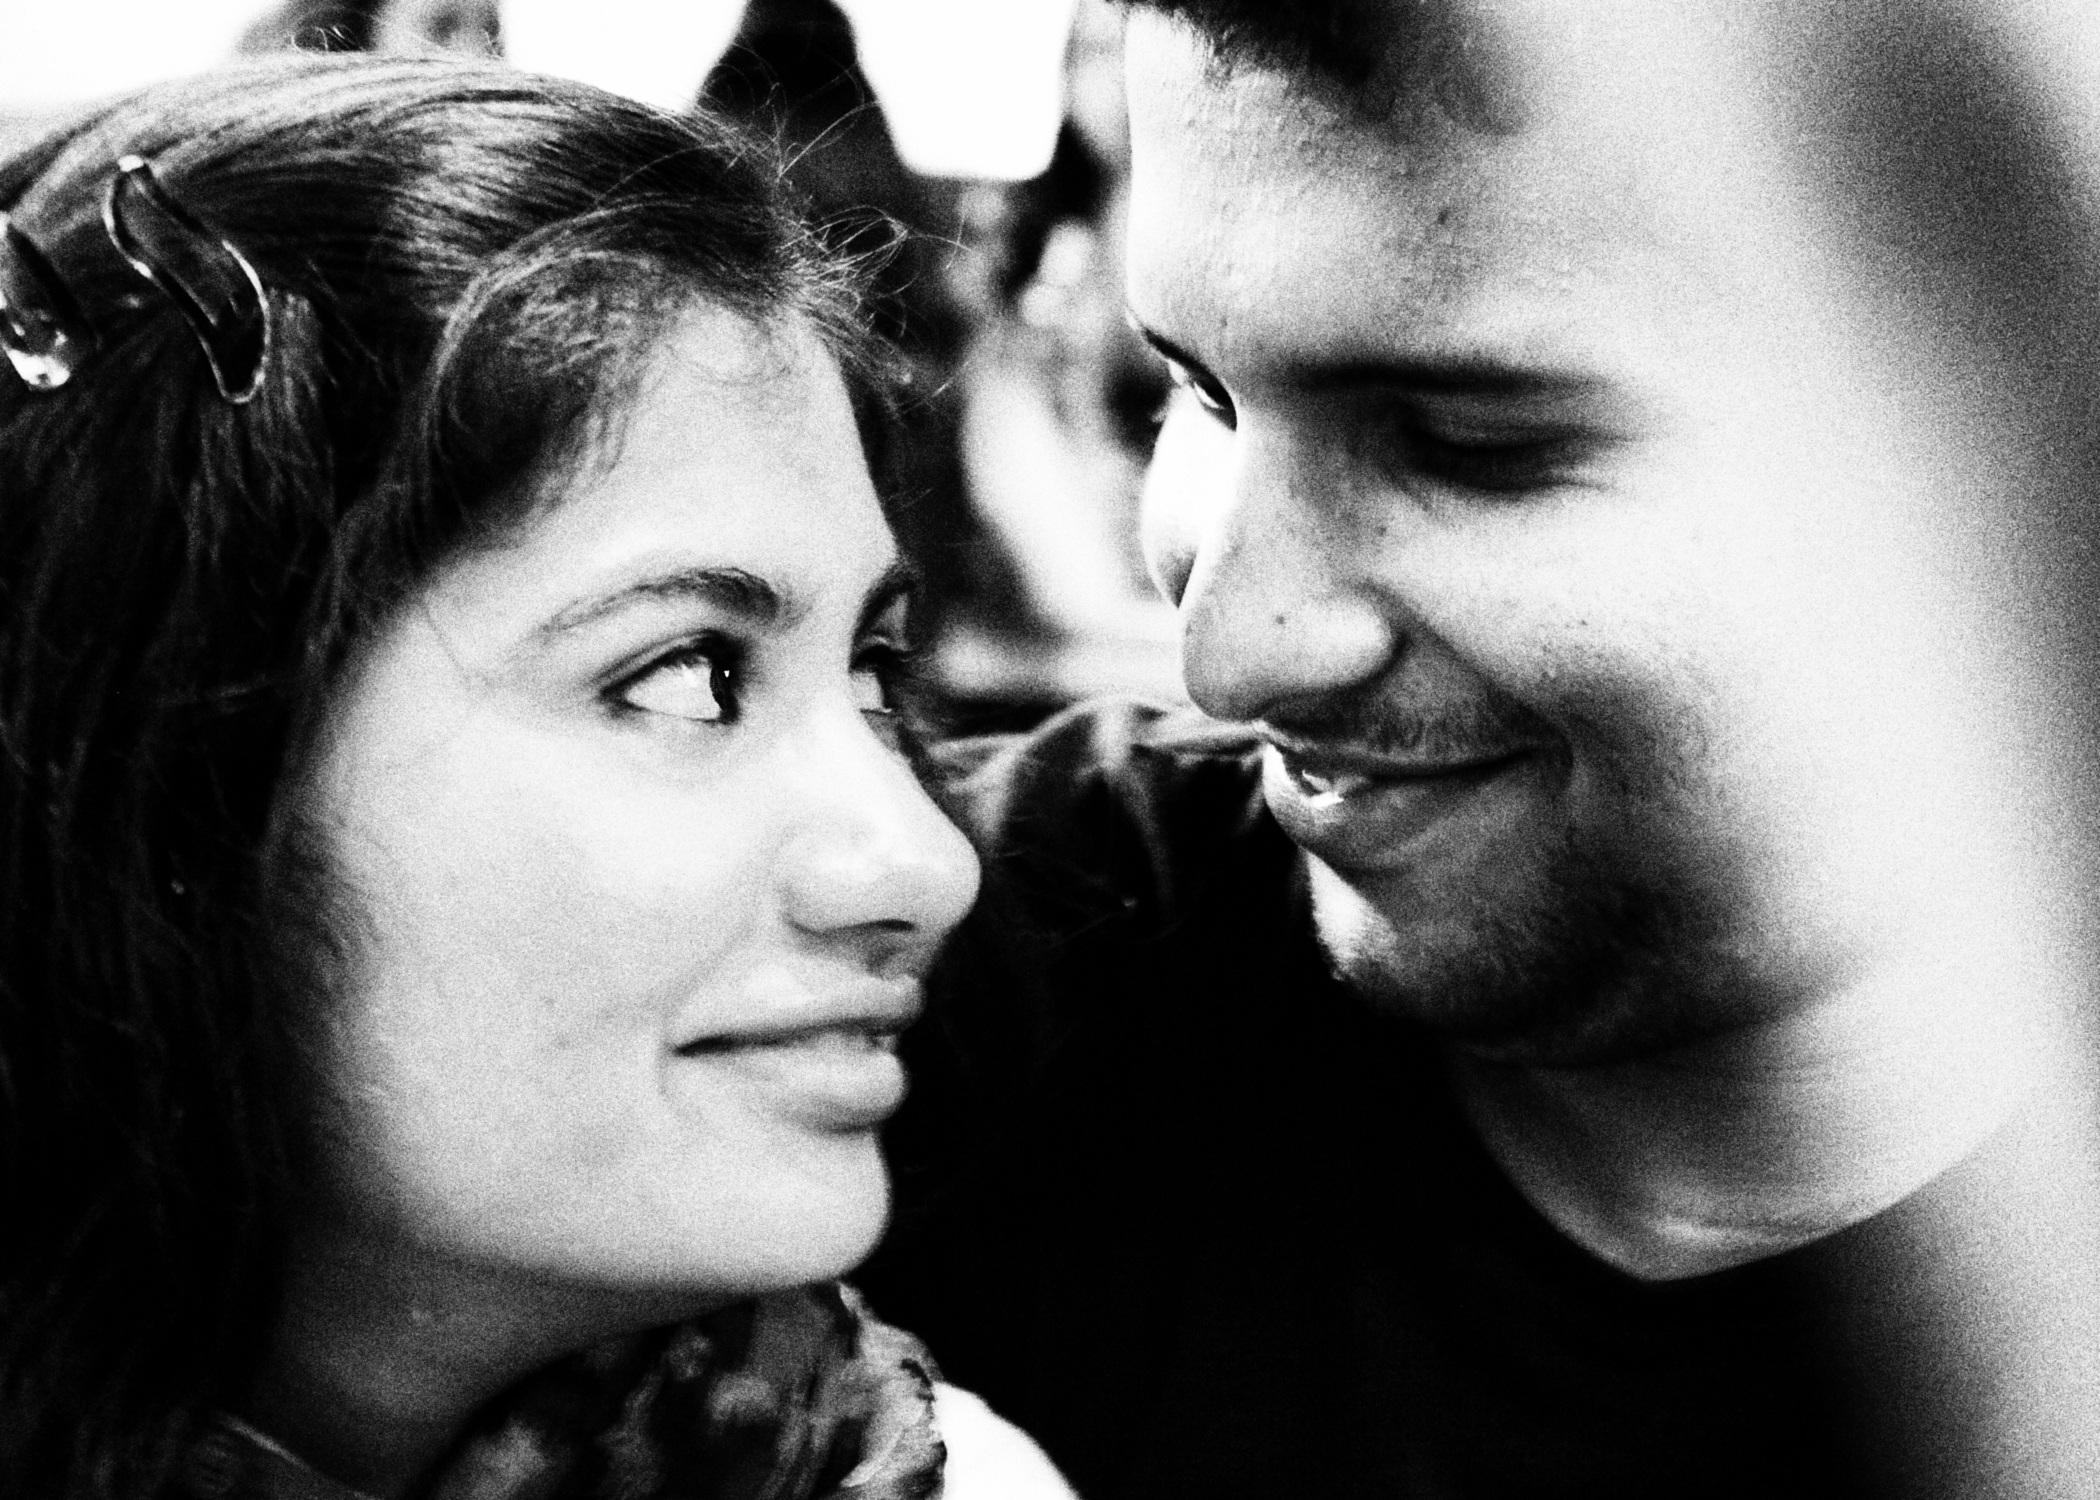
person, black and white, people, woman, photography, love, heart, portrait, couple, romance, romantic, black, monochrome, wedding, marriage, affection, happy, photograph, valentine, stare, valentines day, gaze, emotion, thoughts, shy, interaction, photo shoot, monochrome photography, portrait photography, human action